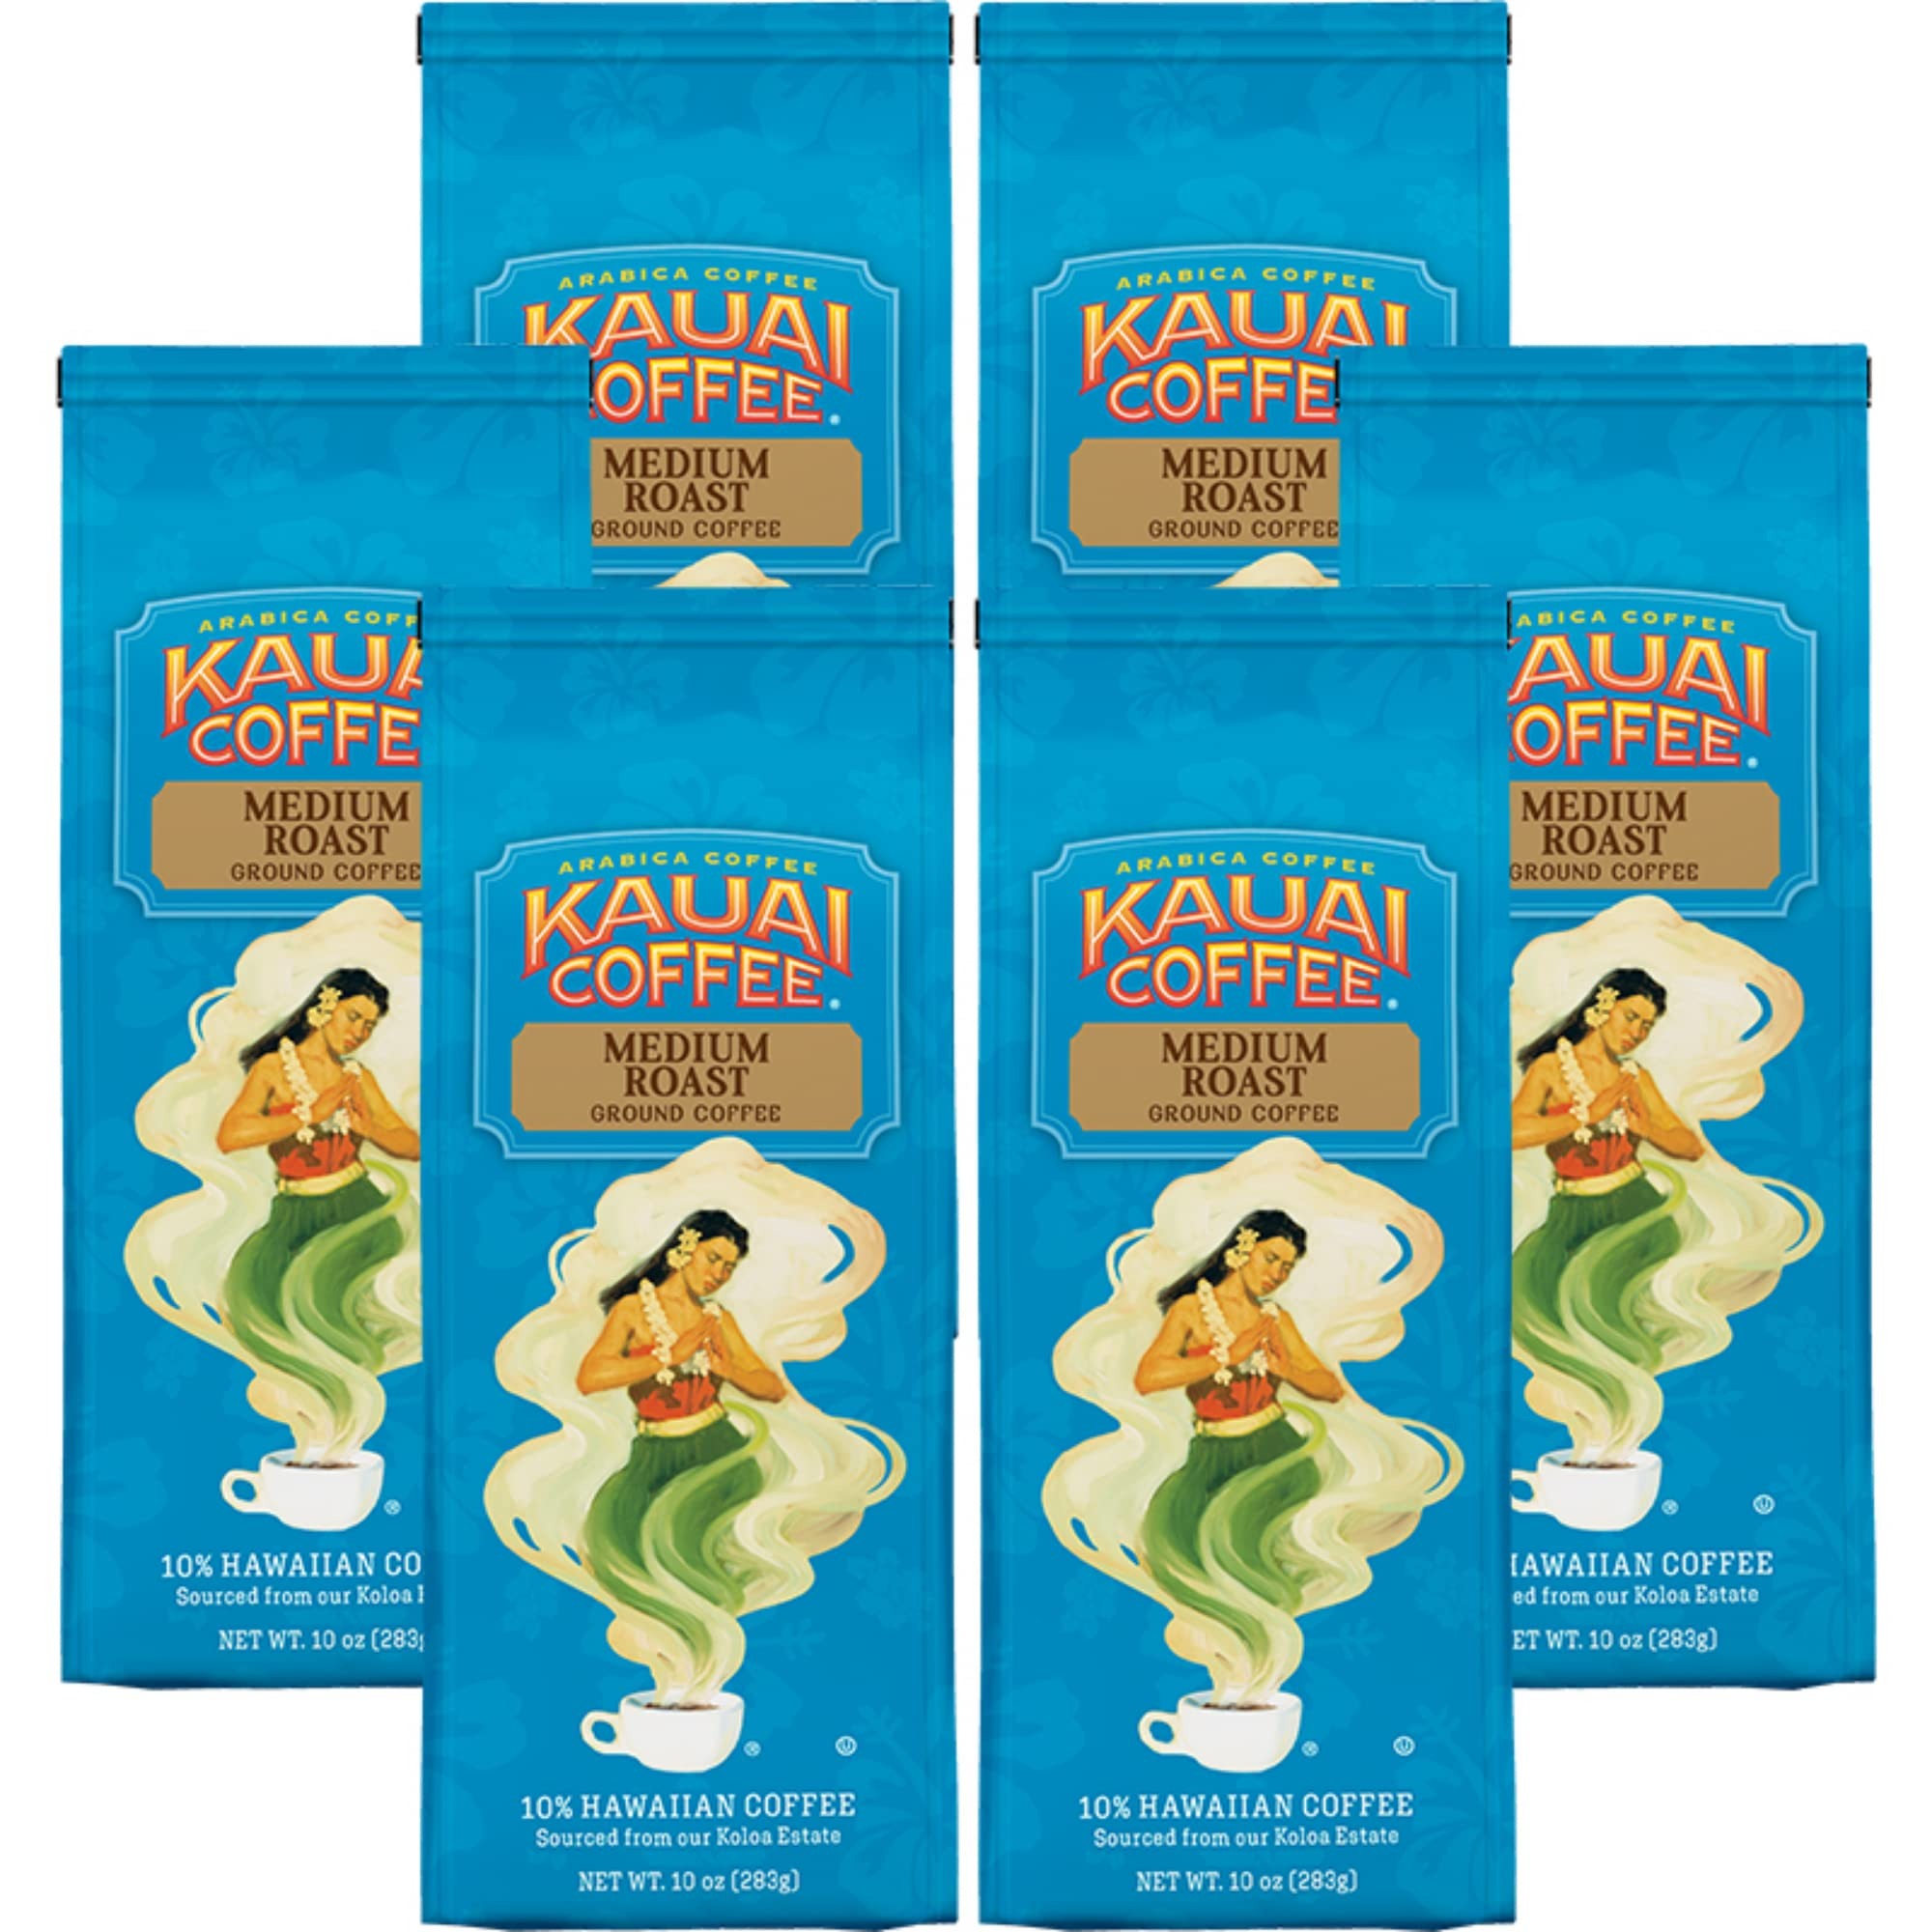
Item Name: Kauai Coffee, Koloa Estate Medium Roast, Ground, 100% Arabica, 10 Ounces (Pack of 6)
Value: 60.0
Unit: Ounce

Price: 11.99